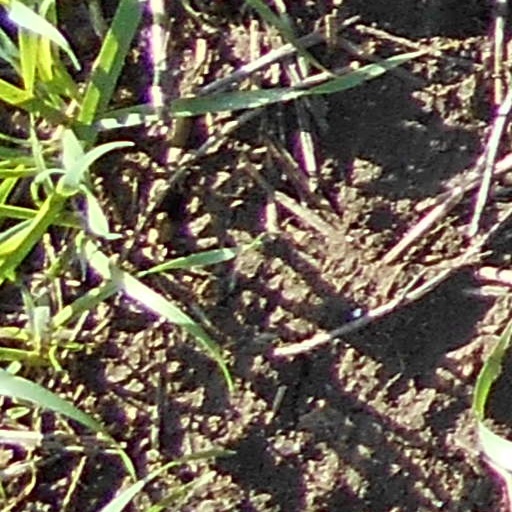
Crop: wheat